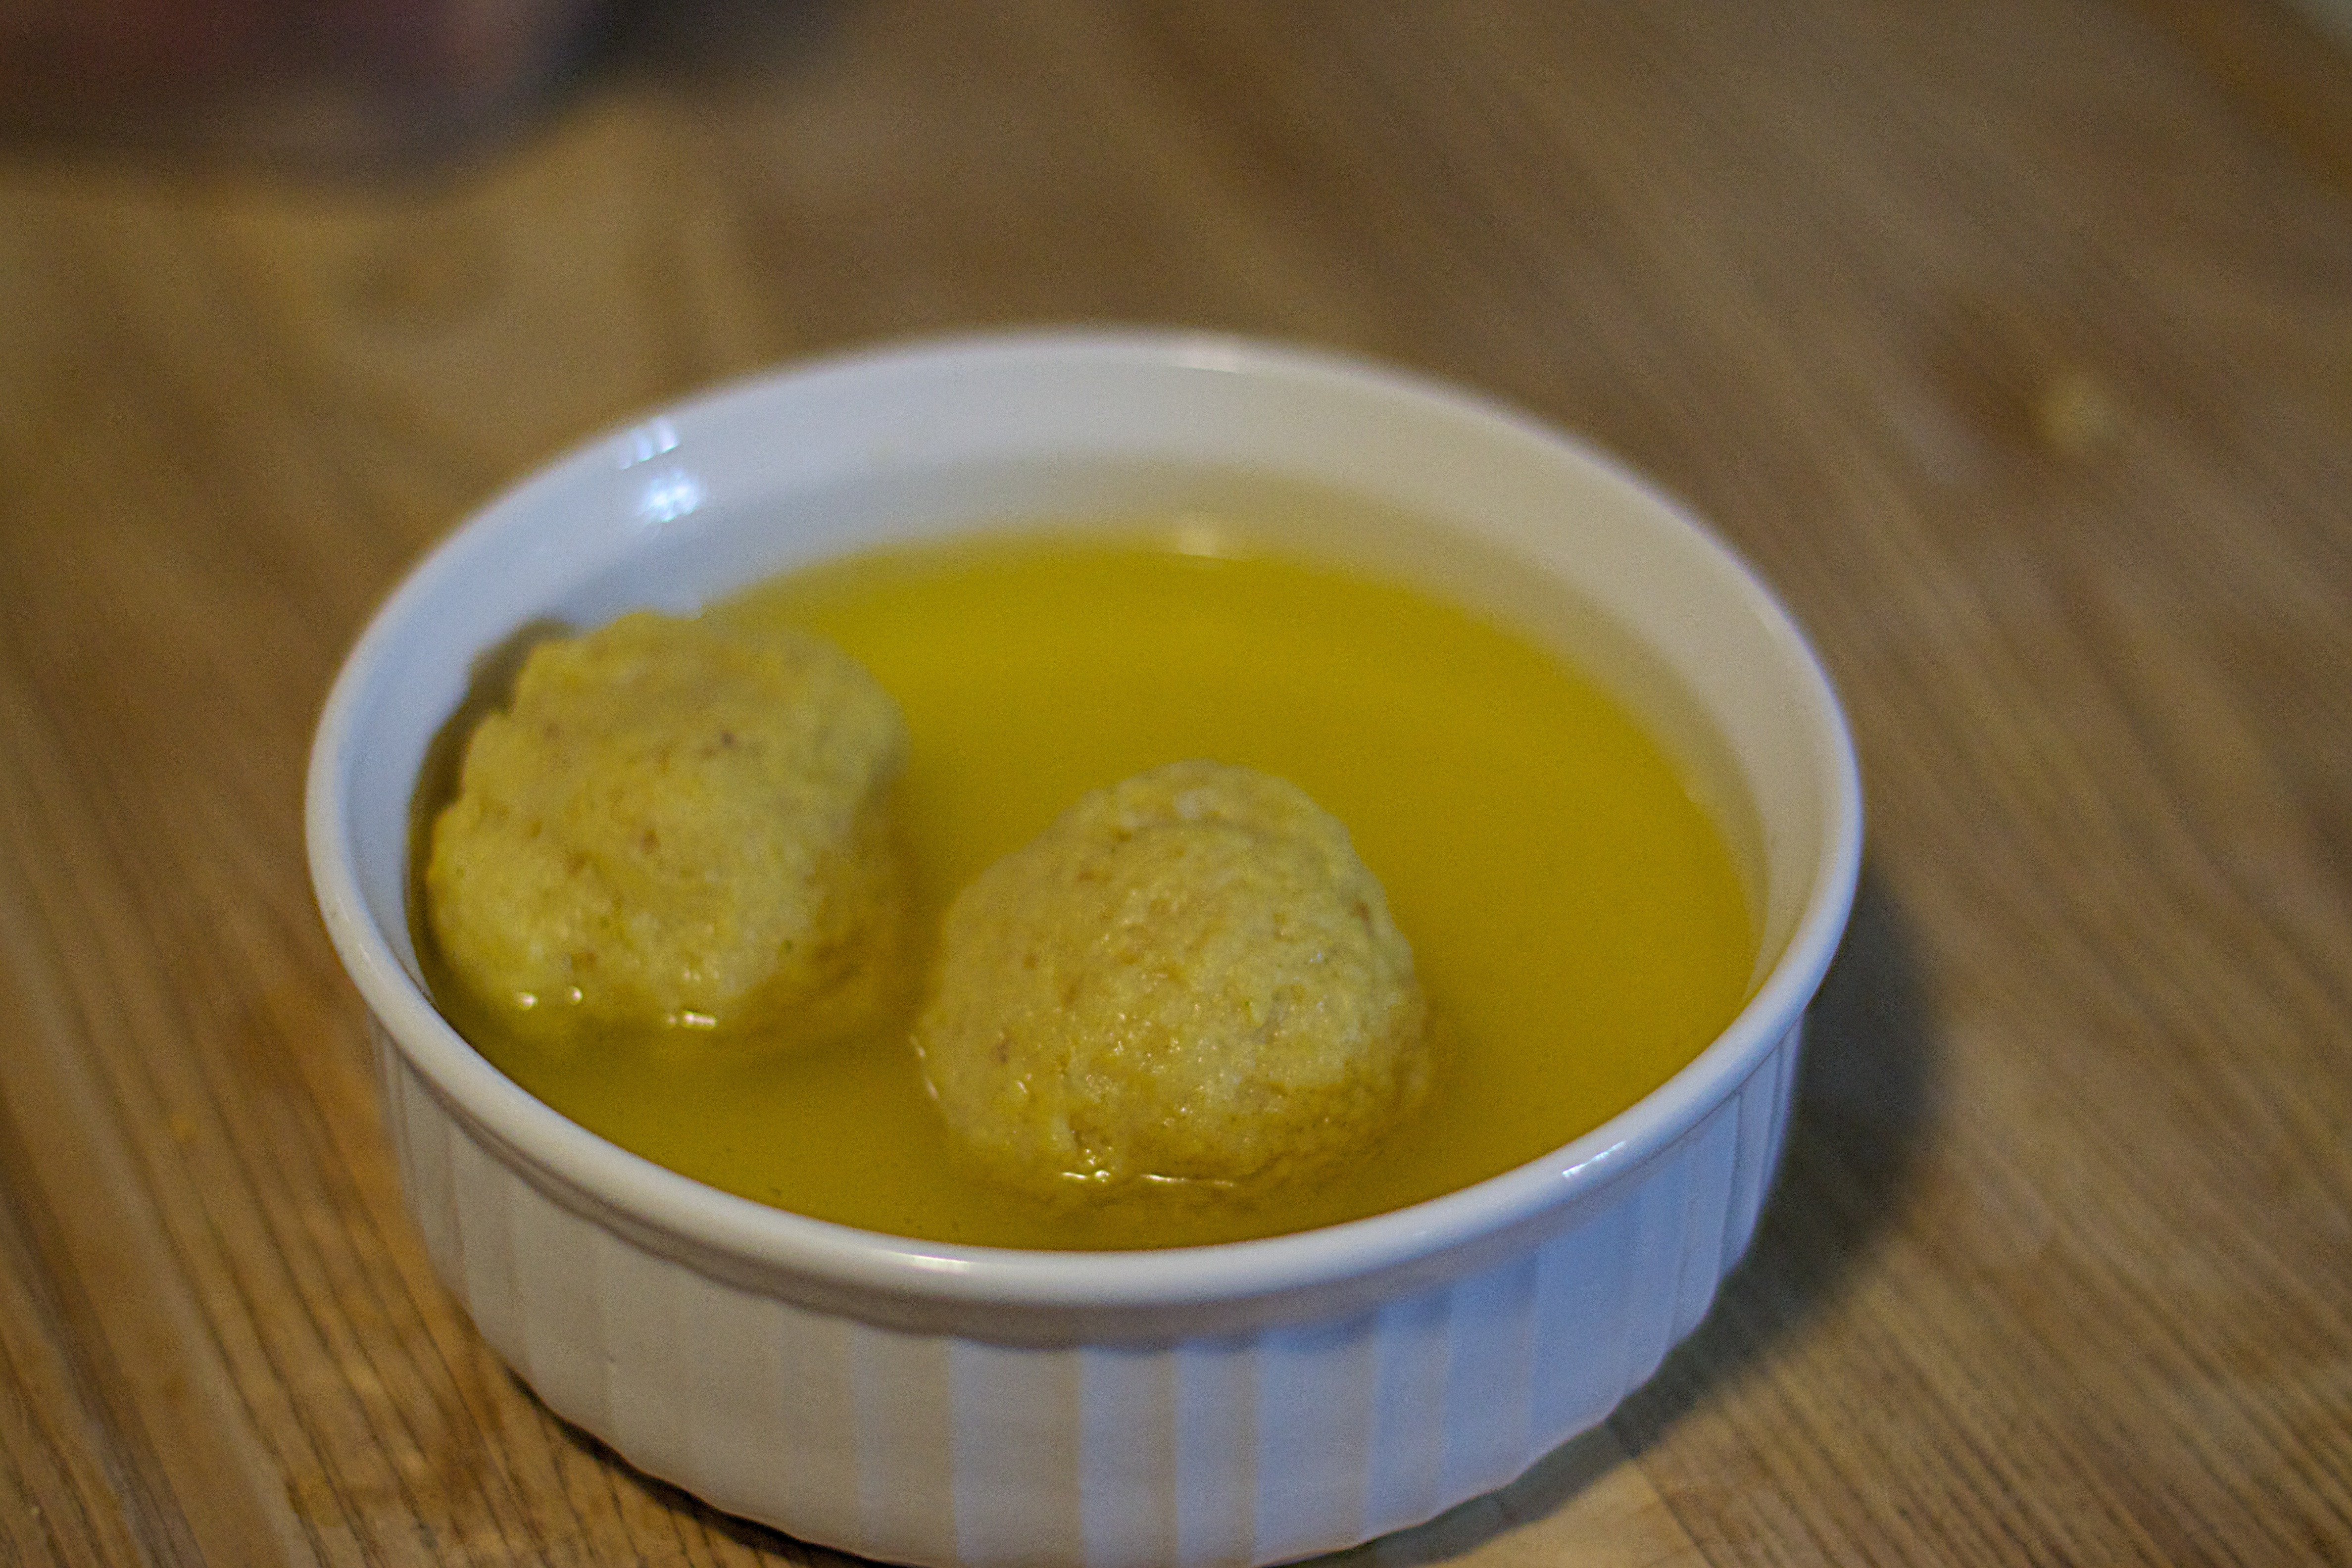
dish, food, produce, breakfast, dessert, cuisine, dairy product, soup, citrus, flowering plant